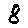
Label: 8